Transport in Tamil Nadu

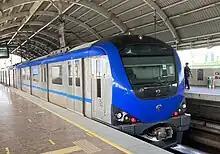
Chennai Metro is the only metro system operational in the state

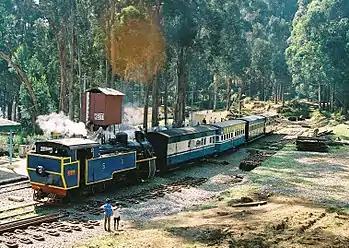
NMR is the only rack railway in India and a World Heritage Site

Chennai Metro is a rapid transit rail system in Chennai which was opened in 2015. As of 2023, the metro system consists of two operational lines operating across with 41 stations. Chennai metro system is being expanded with a proposed addition of three more lines and extension of . Rapid rail projects for Coimbatore and Madurai have been proposed.